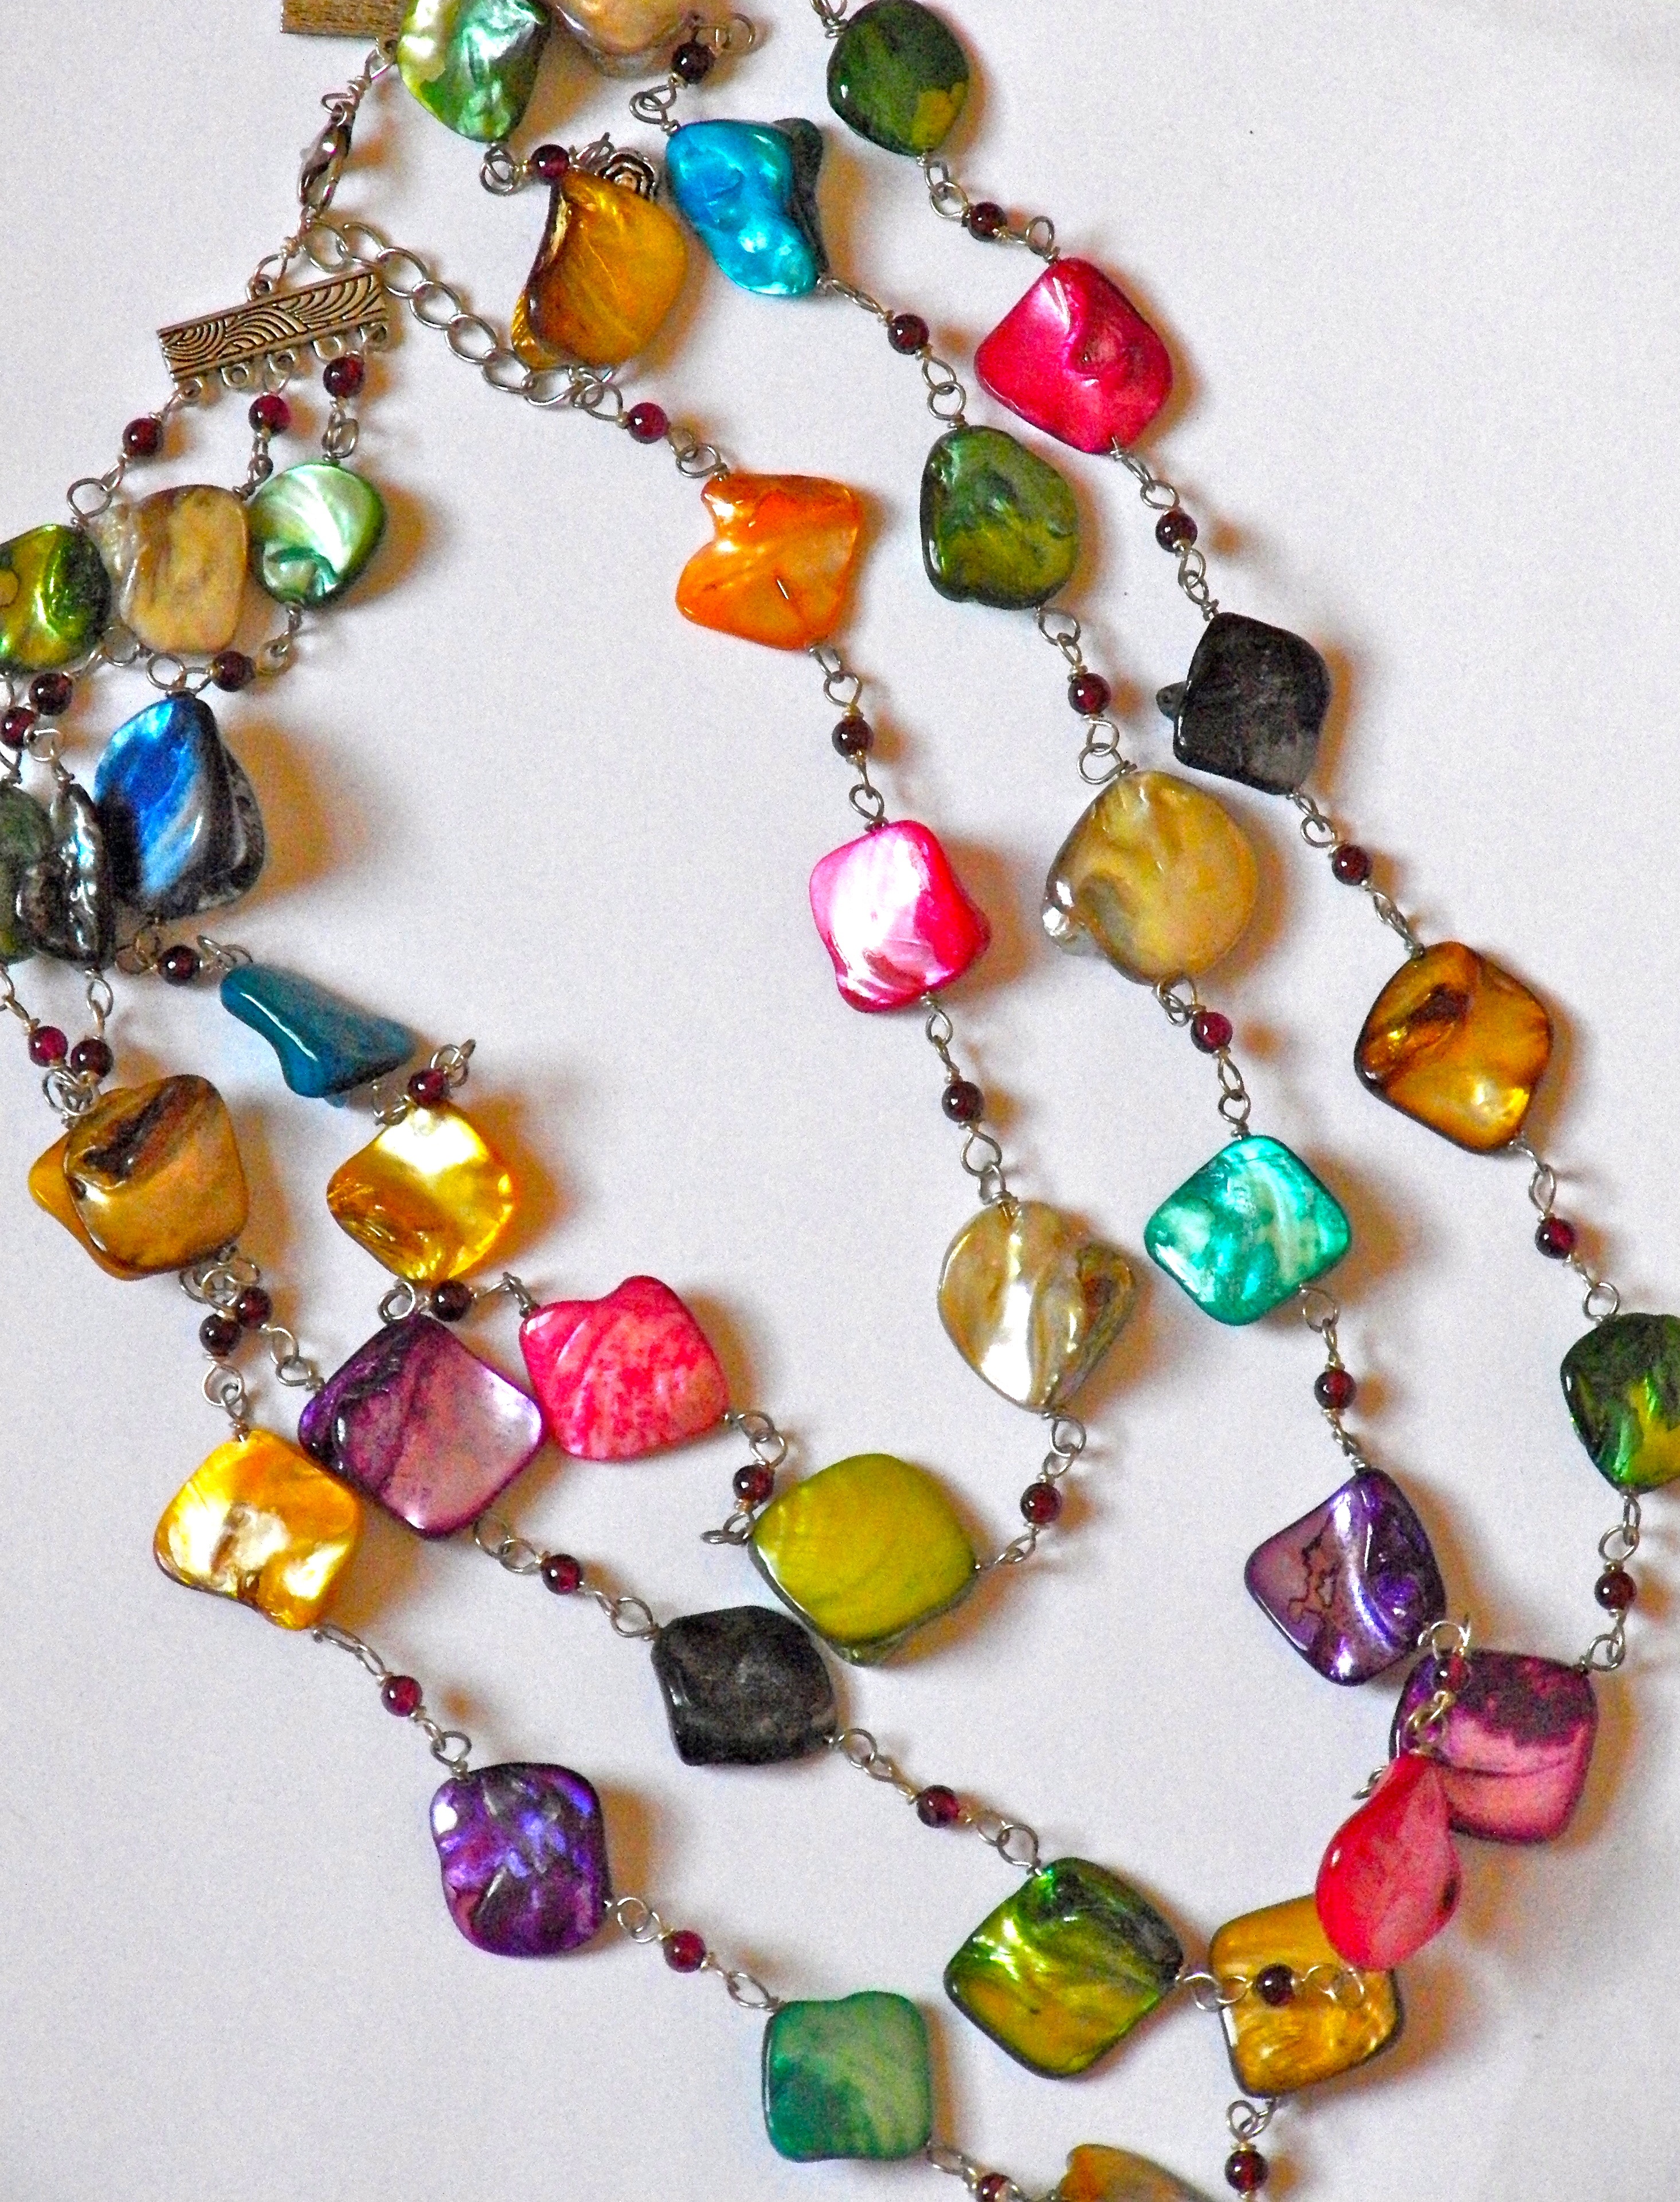
beach, woman, petal, fashion, bead, necklace, bracelet, jewellery, art, accessories, beautiful, gemstone, jewels, gems, chic, bohemian, jewelry making, fashion accessory, bohemian necklace